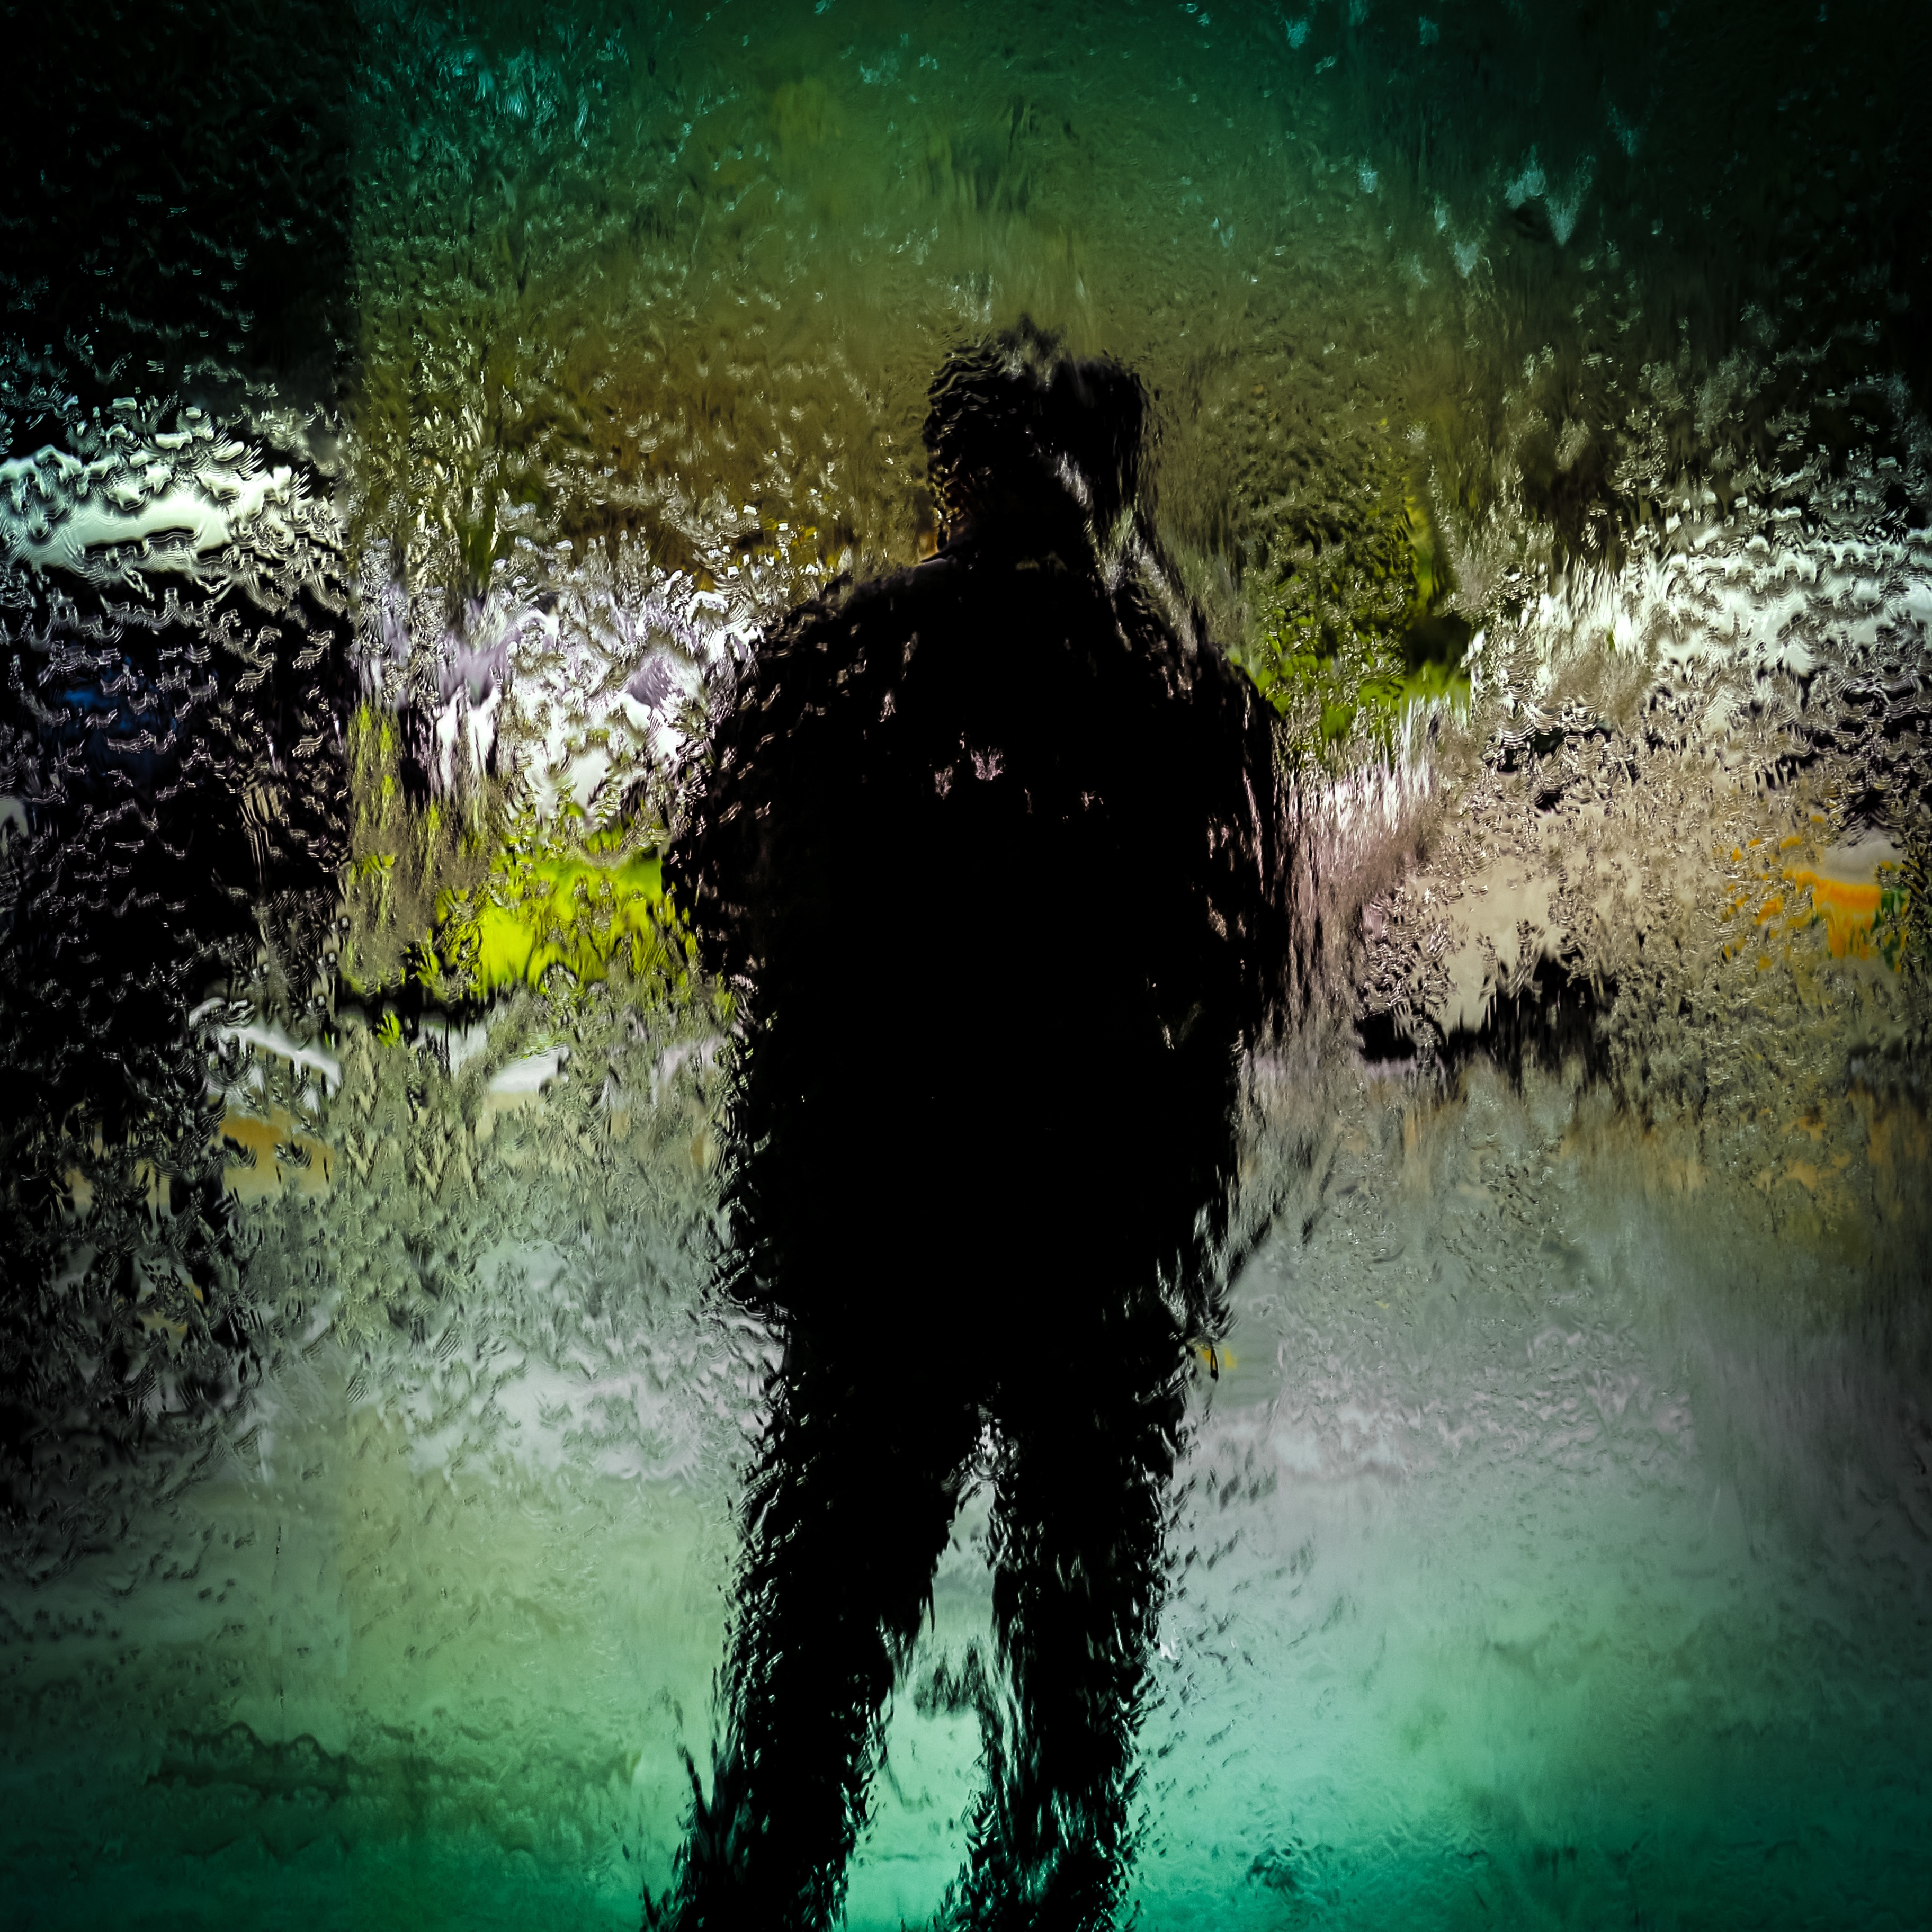
water, nature, sunlight, wave, underwater, reflection, darkness, computer wallpaper